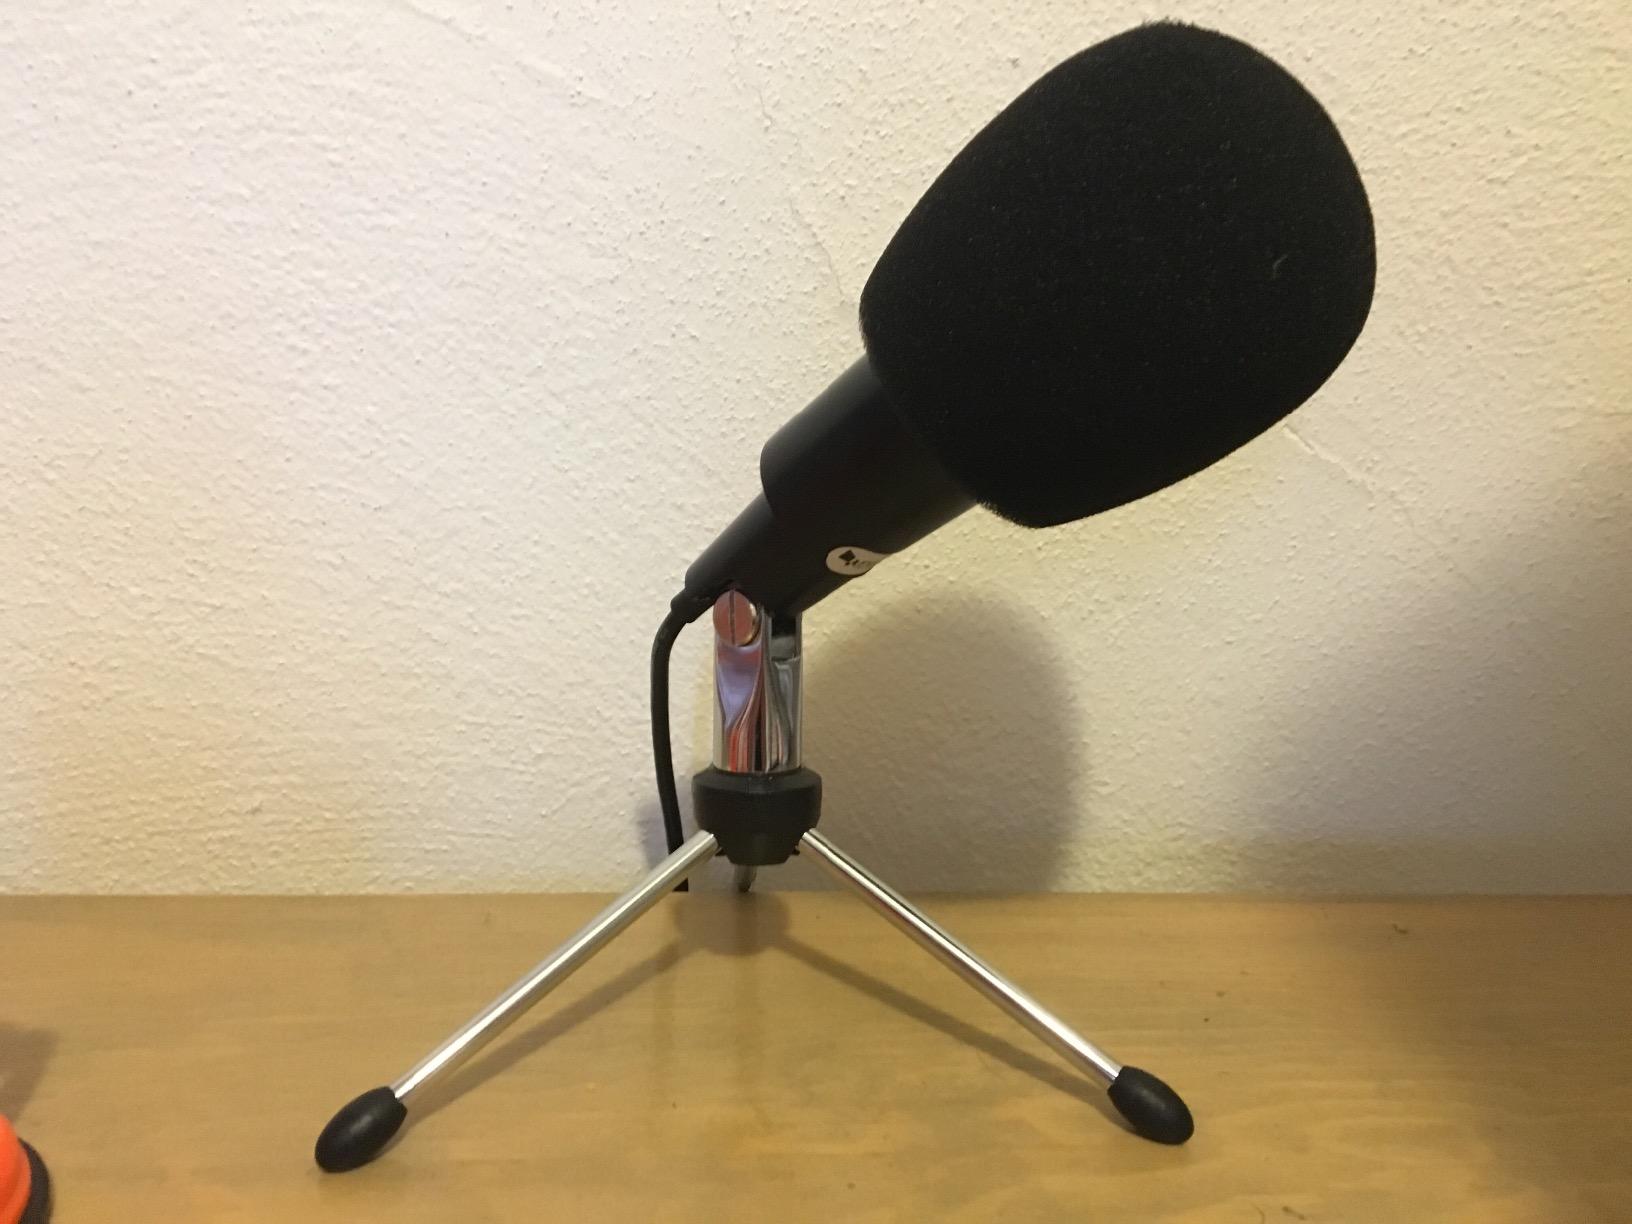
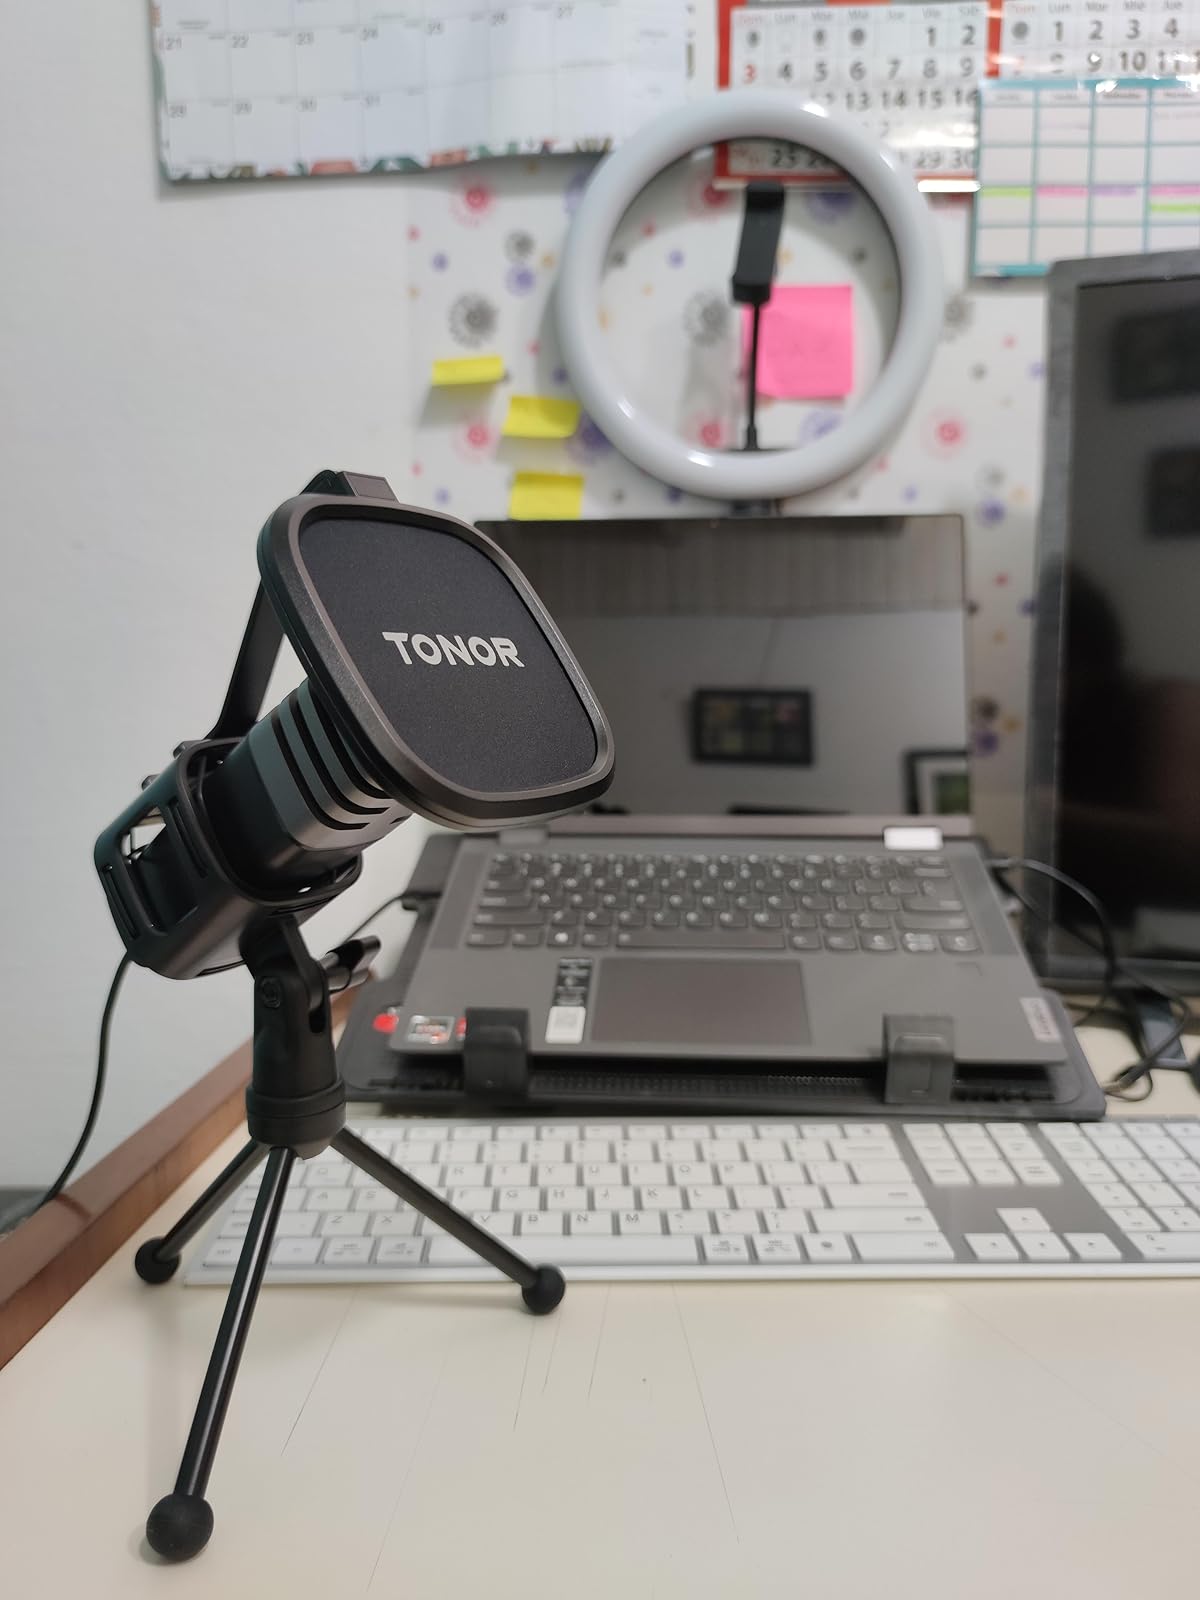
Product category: microphone
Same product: no